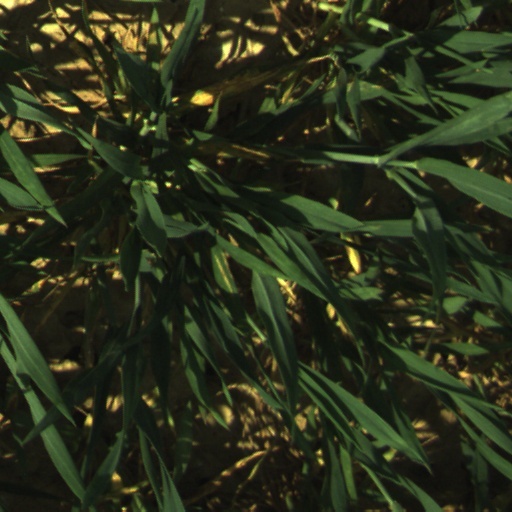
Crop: wheat